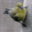
Label: bird